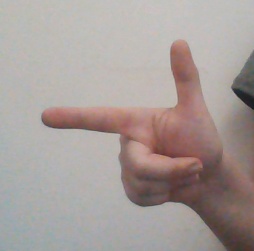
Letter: yaa